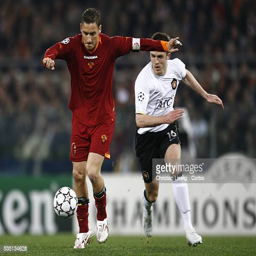
footballer and football player during the match